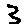
Label: 3